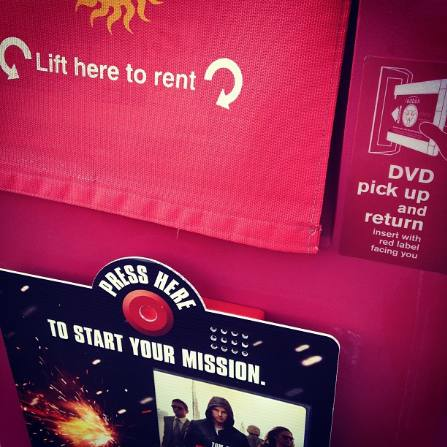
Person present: No